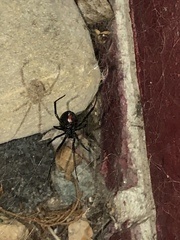
Species: Lactrodectus_hesperus